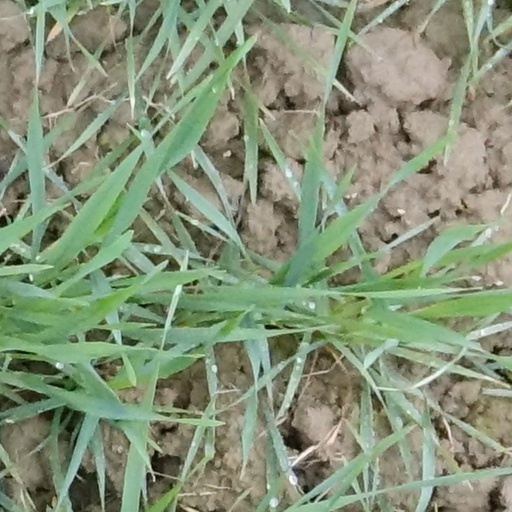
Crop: wheat